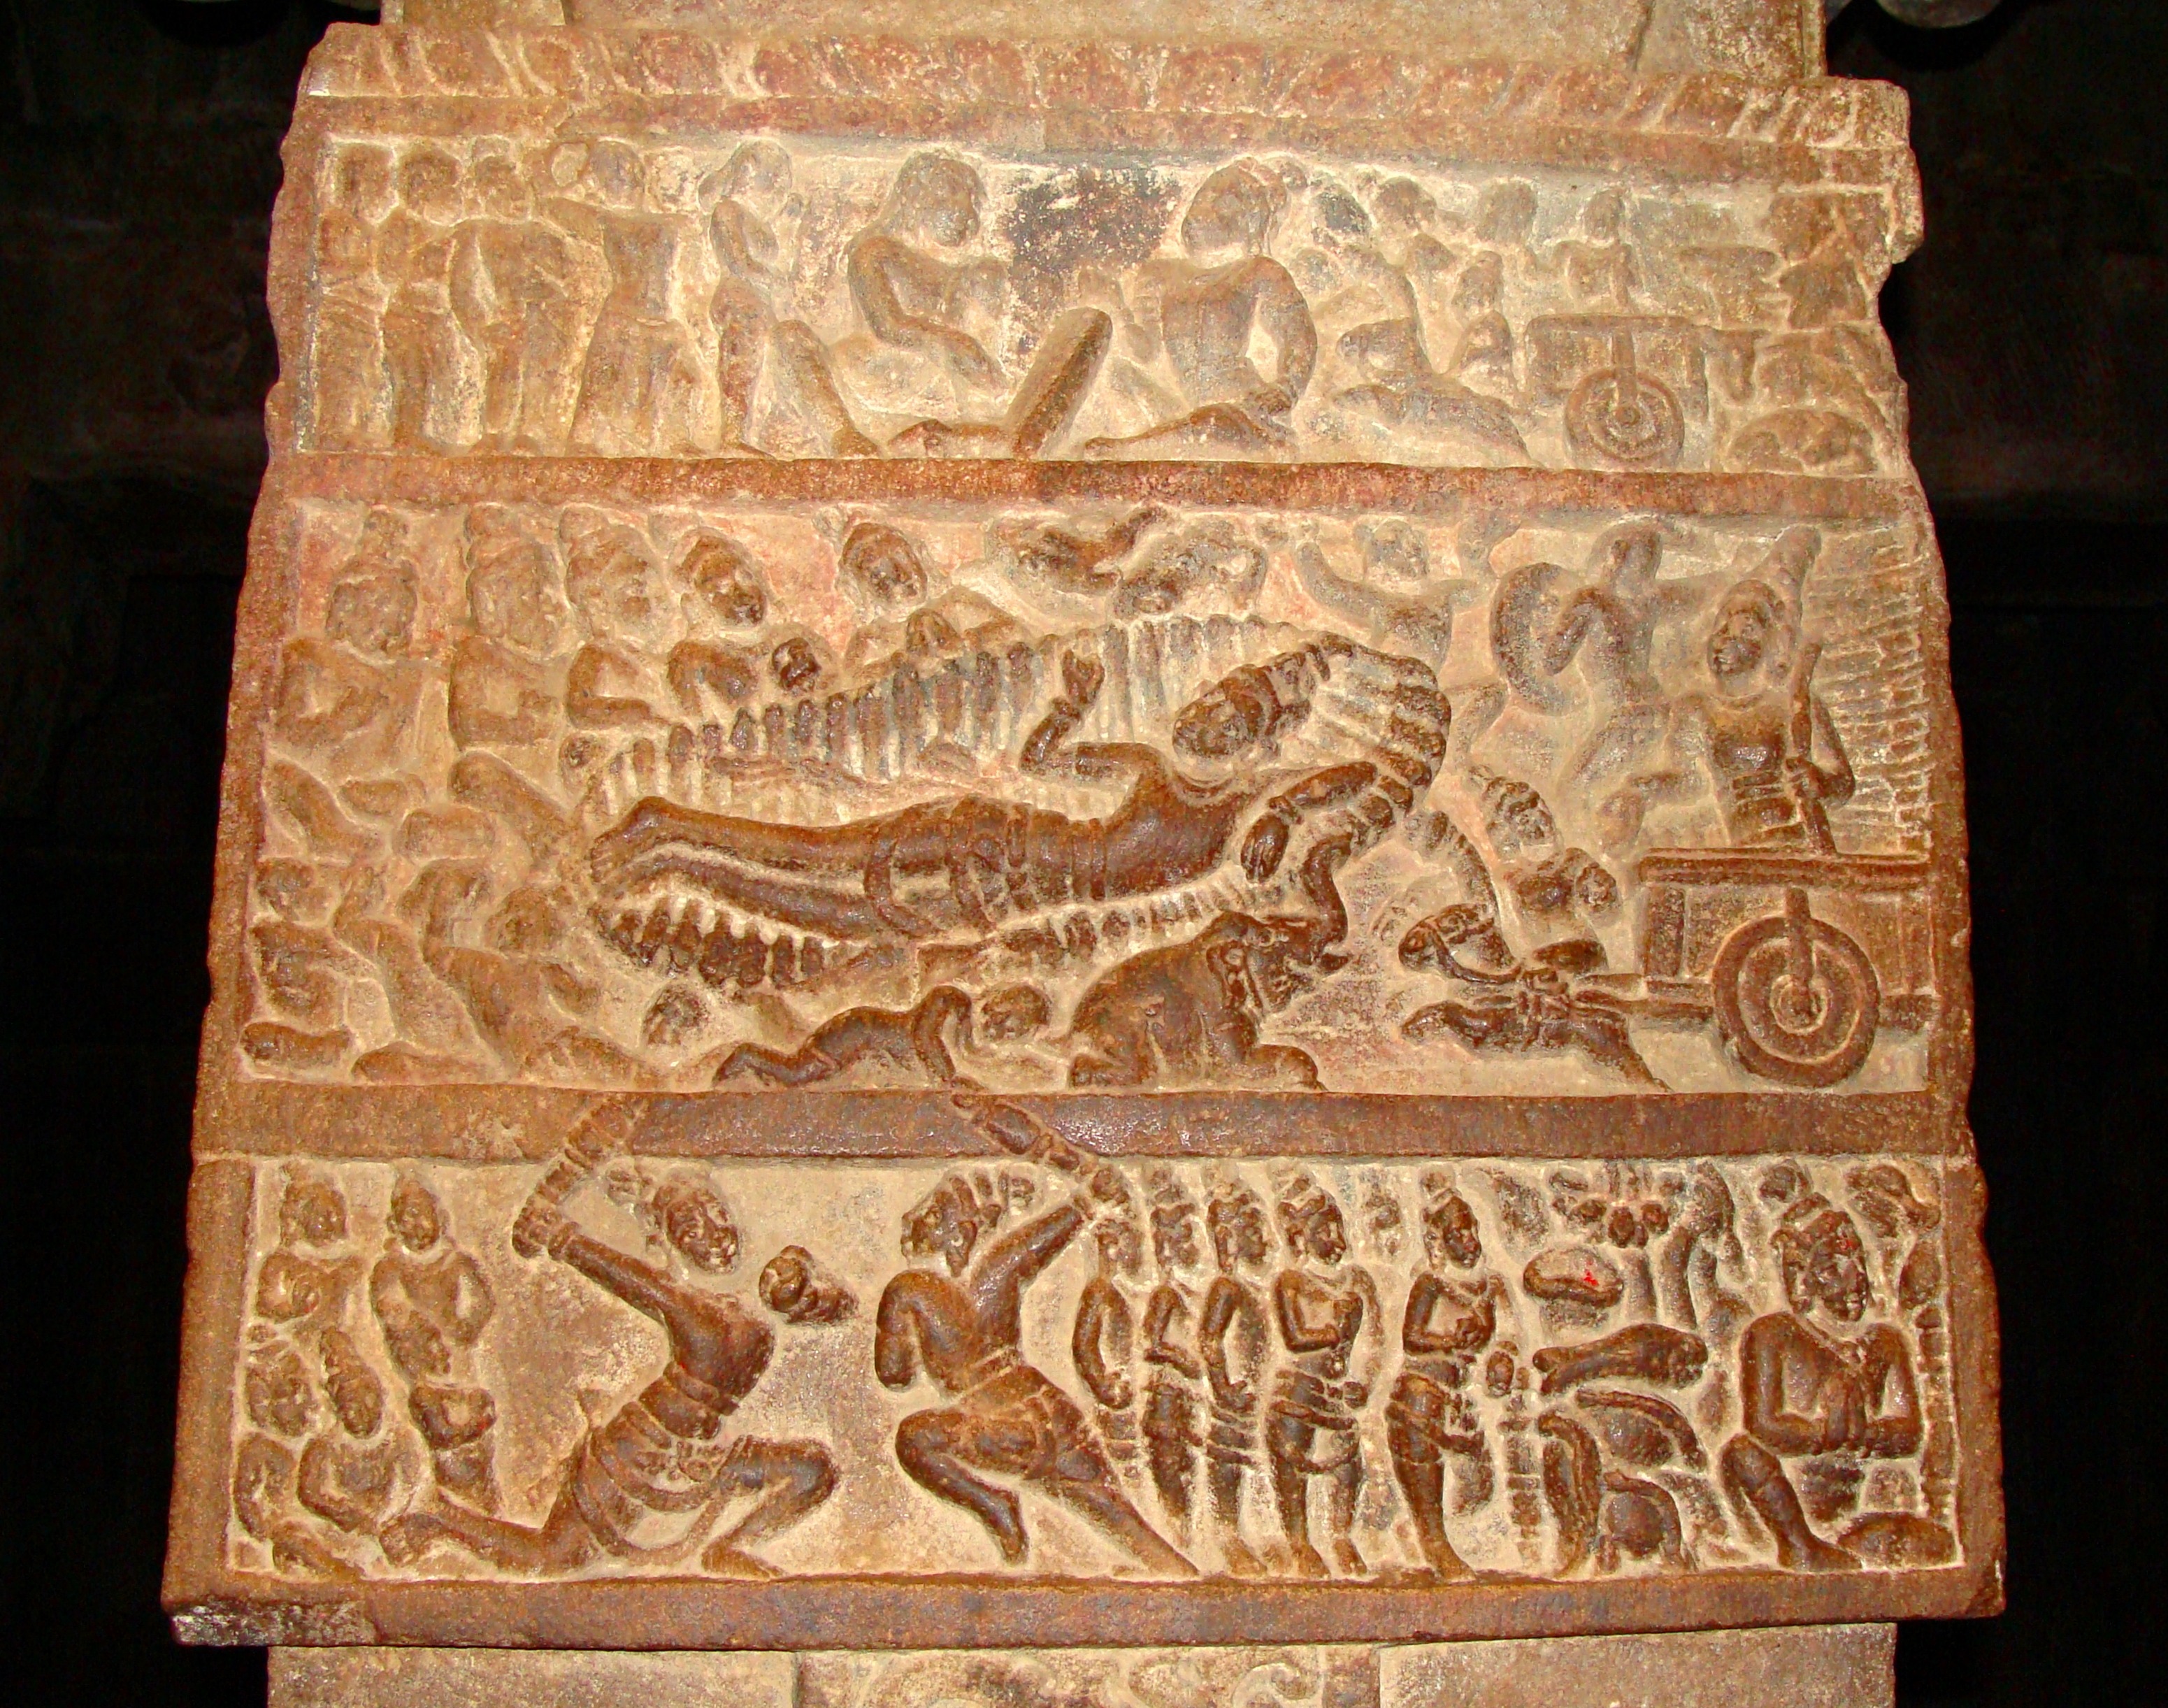
architecture, wood, vacation, travel, pattern, holiday, asia, material, textile, art, temple, worship, unesco, india, carving, relief, temples, monuments, stele, karnataka, flooring, historic preservation, archaeological site, stone carving, unesco world heritage, world heritage site, ancient history, unesco site, unesco heritage, pattadakal, pattadakal monuments, wall carvings